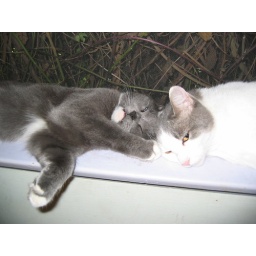
gracy and blue in window sil